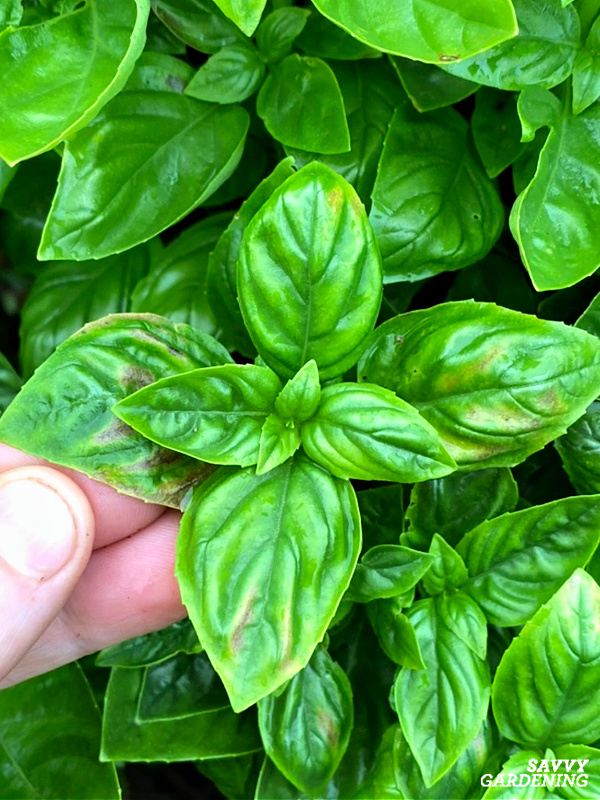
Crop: unknown
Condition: basil